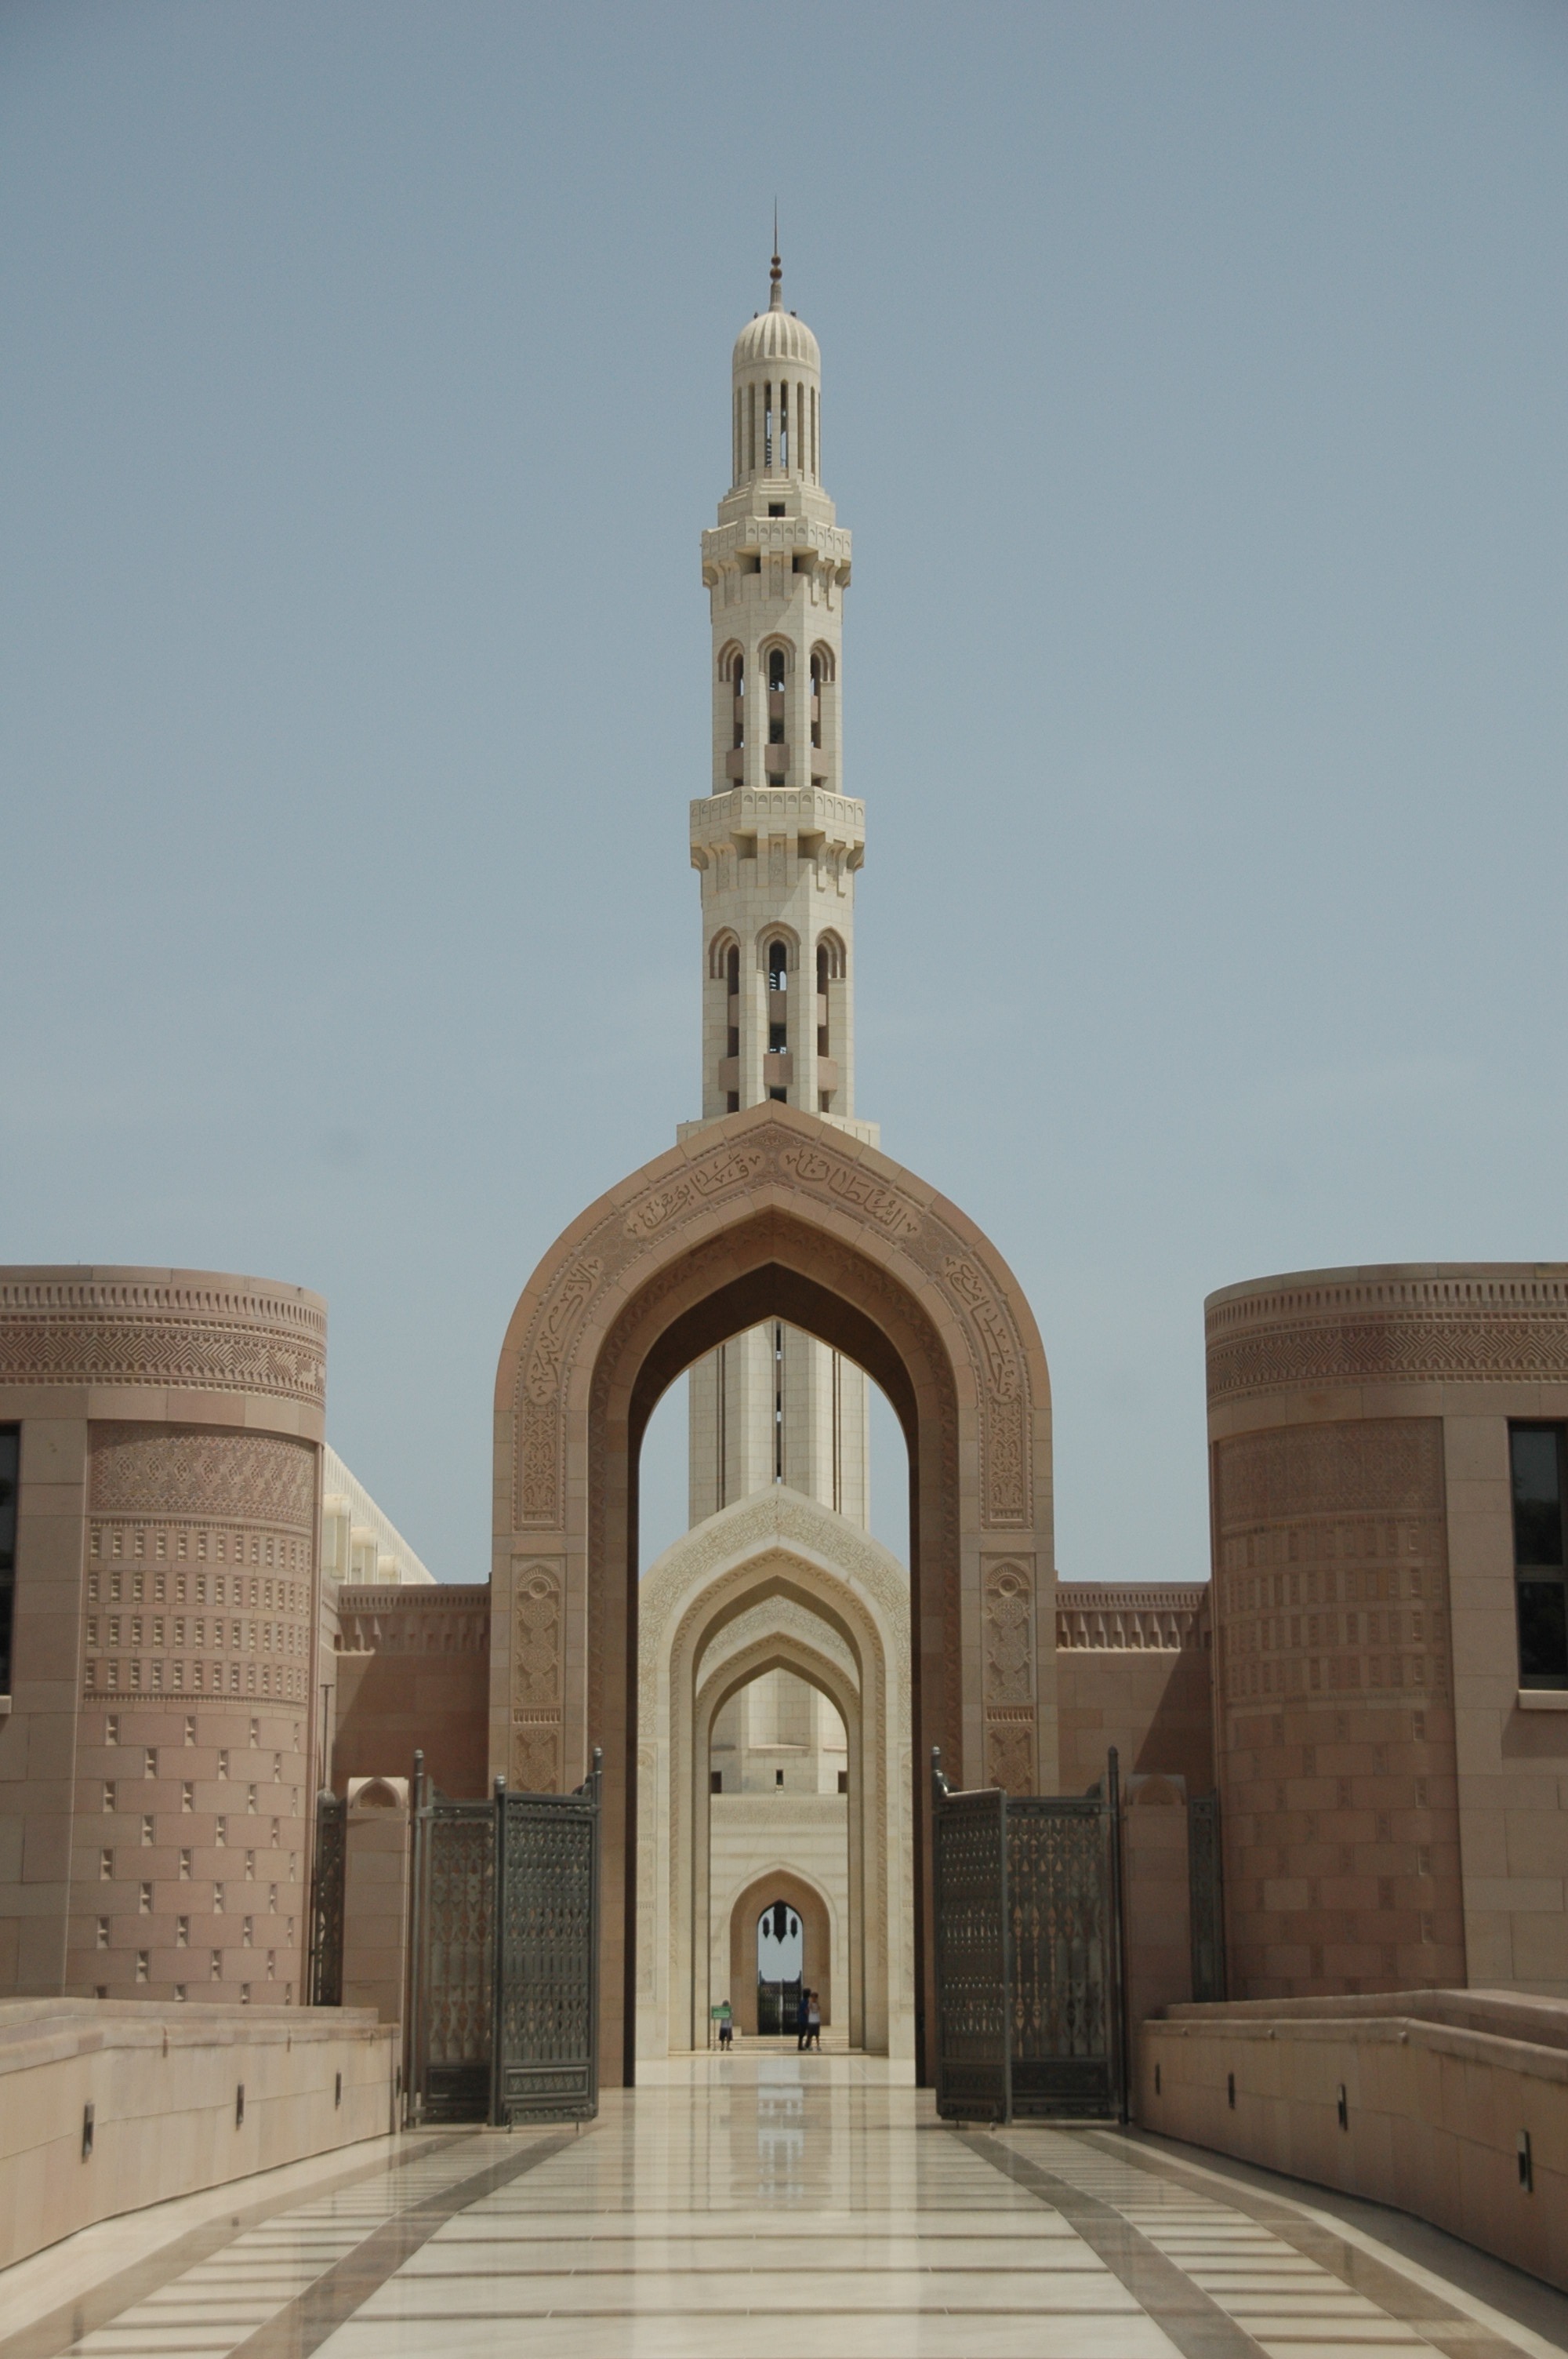
architecture, building, monument, landmark, facade, church, cathedral, place of worship, temple, mosque, synagogue, oman, islam, basilica, minaret, muslim